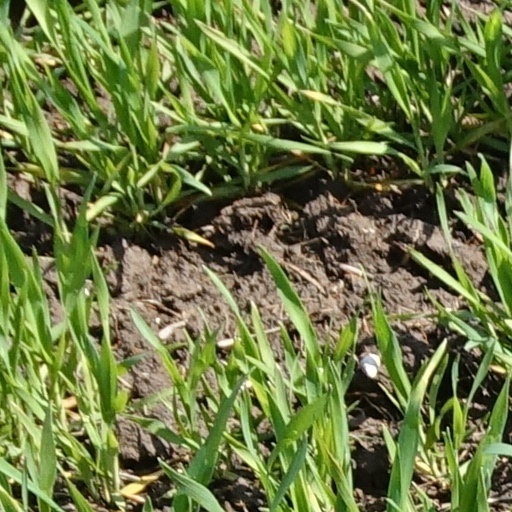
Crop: wheat